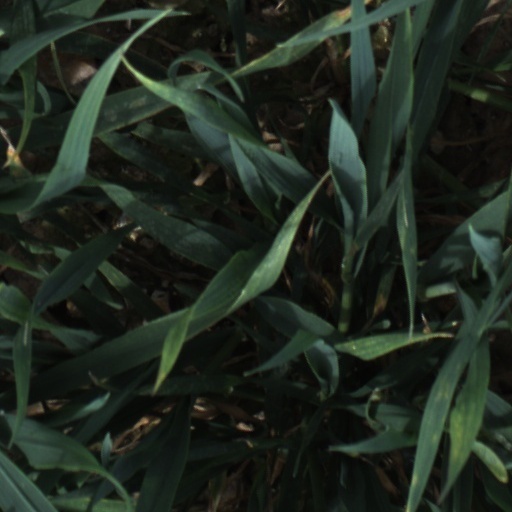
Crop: wheat